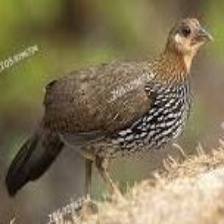
Species: MASKED BOBWHITE
Scientific name: COLINUS VIRGINIANUS RIDGWAYI
ImageNet parent category: quail